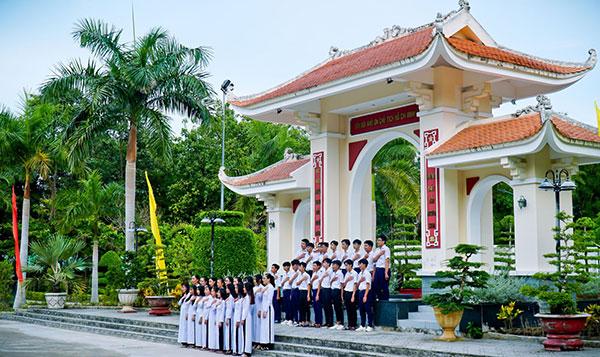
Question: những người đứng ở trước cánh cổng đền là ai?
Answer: họ là học sinh